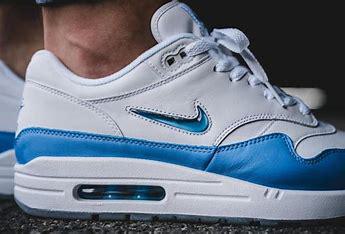
Brand: Nike
Model: 1